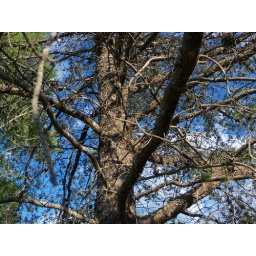
A pine tree in my front Yard